John Braham (RAF officer)

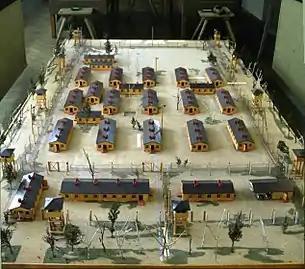
A model of Stalag Luft III, 1945.

The combination of these developments eventually culminated in success. On 13 March 1941 Braham achieved a surprise attack on a Dornier Do 17, knocking out one of its engines before the cannons jammed. His radar operator, Sergeant Ross, eventually unjammed three of the guns. Braham's second burst blew the bomber up at a range of 60 yards and the Beaufighter narrowly avoided colliding with the debris. The engagement lasted 13 minutes. The two aircrew achieved another success on the 9 May. Approaching from slightly below their target, Braham followed his radar operator's instructions until a visual sighting had been made. Identifying an aircraft through a patch of eclipsed stars he could then position himself to attack. Attacking two He 111s he downed one with two close-range and short bursts of cannon fire. The victory was confirmed. The He 111 had crashed in neighbouring Richmond, London. The dead pilot's Iron Cross was sent to Braham and a souvenir along with two Luftwaffe lifejackets which he preferred to the bulkier British design. He wore the lifejacket until he was shot down.